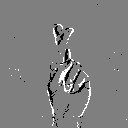
ASL letter: r